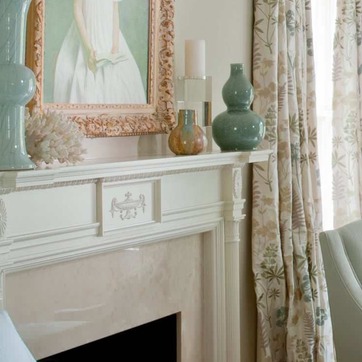
Material: polishedstone